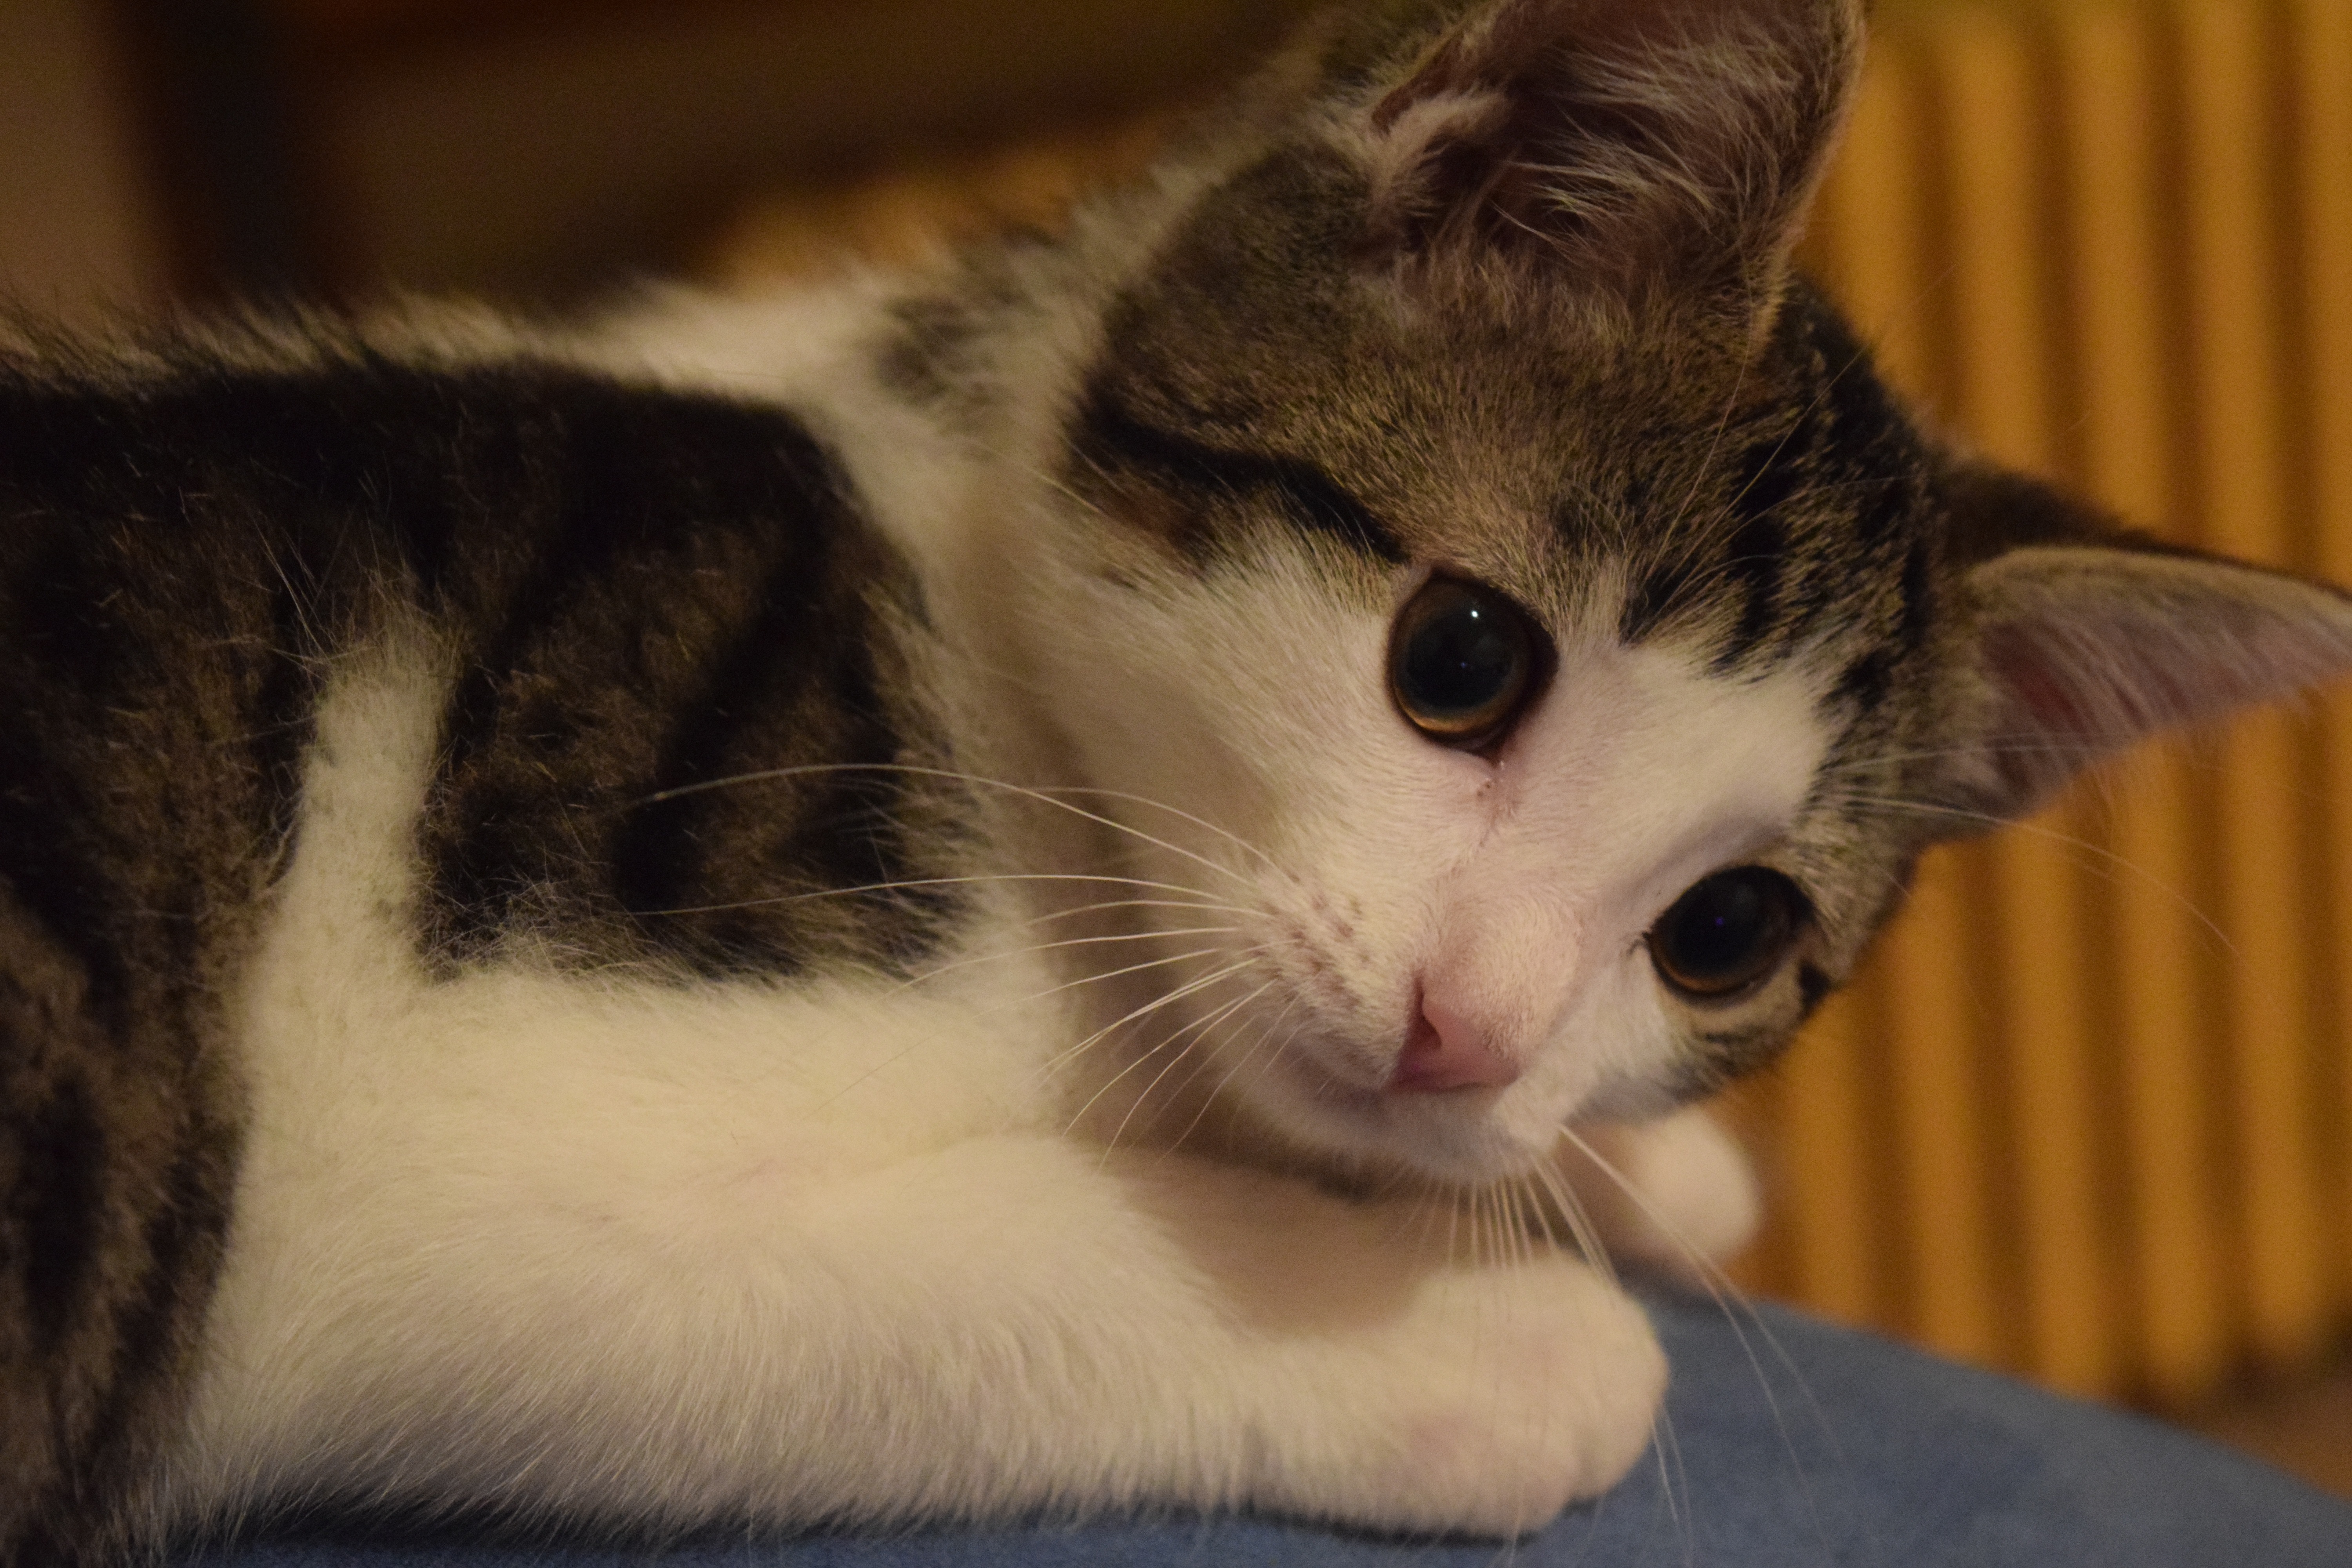
animal, pet, kitten, cat, mammal, nose, whiskers, vertebrate, mieze, cat's eyes, european shorthair, small to medium sized cats, cat like mammal, carnivoran, domestic short haired cat, american shorthair